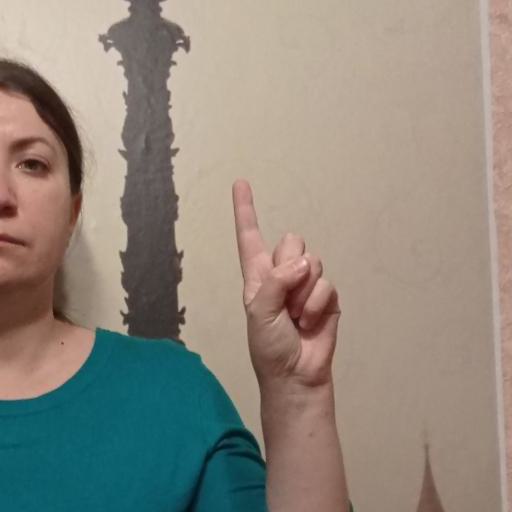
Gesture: one